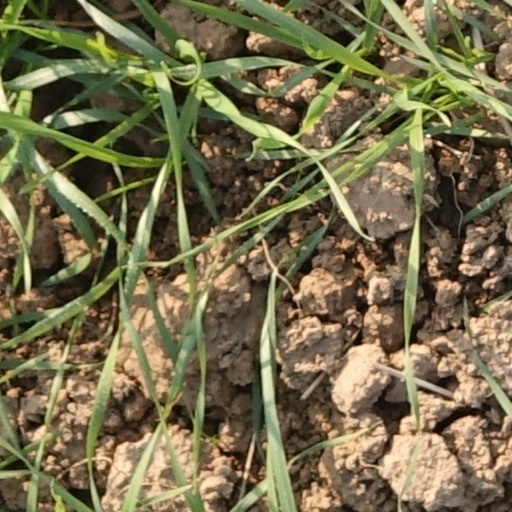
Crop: wheat